Gustav Gröber

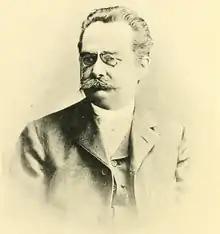
Gustav Gröber

Gustav Gröber (4 May 1844 in Leipzig – 6 November 1911 in Ruprechtsau near Strasbourg) was a German Romance philologist.